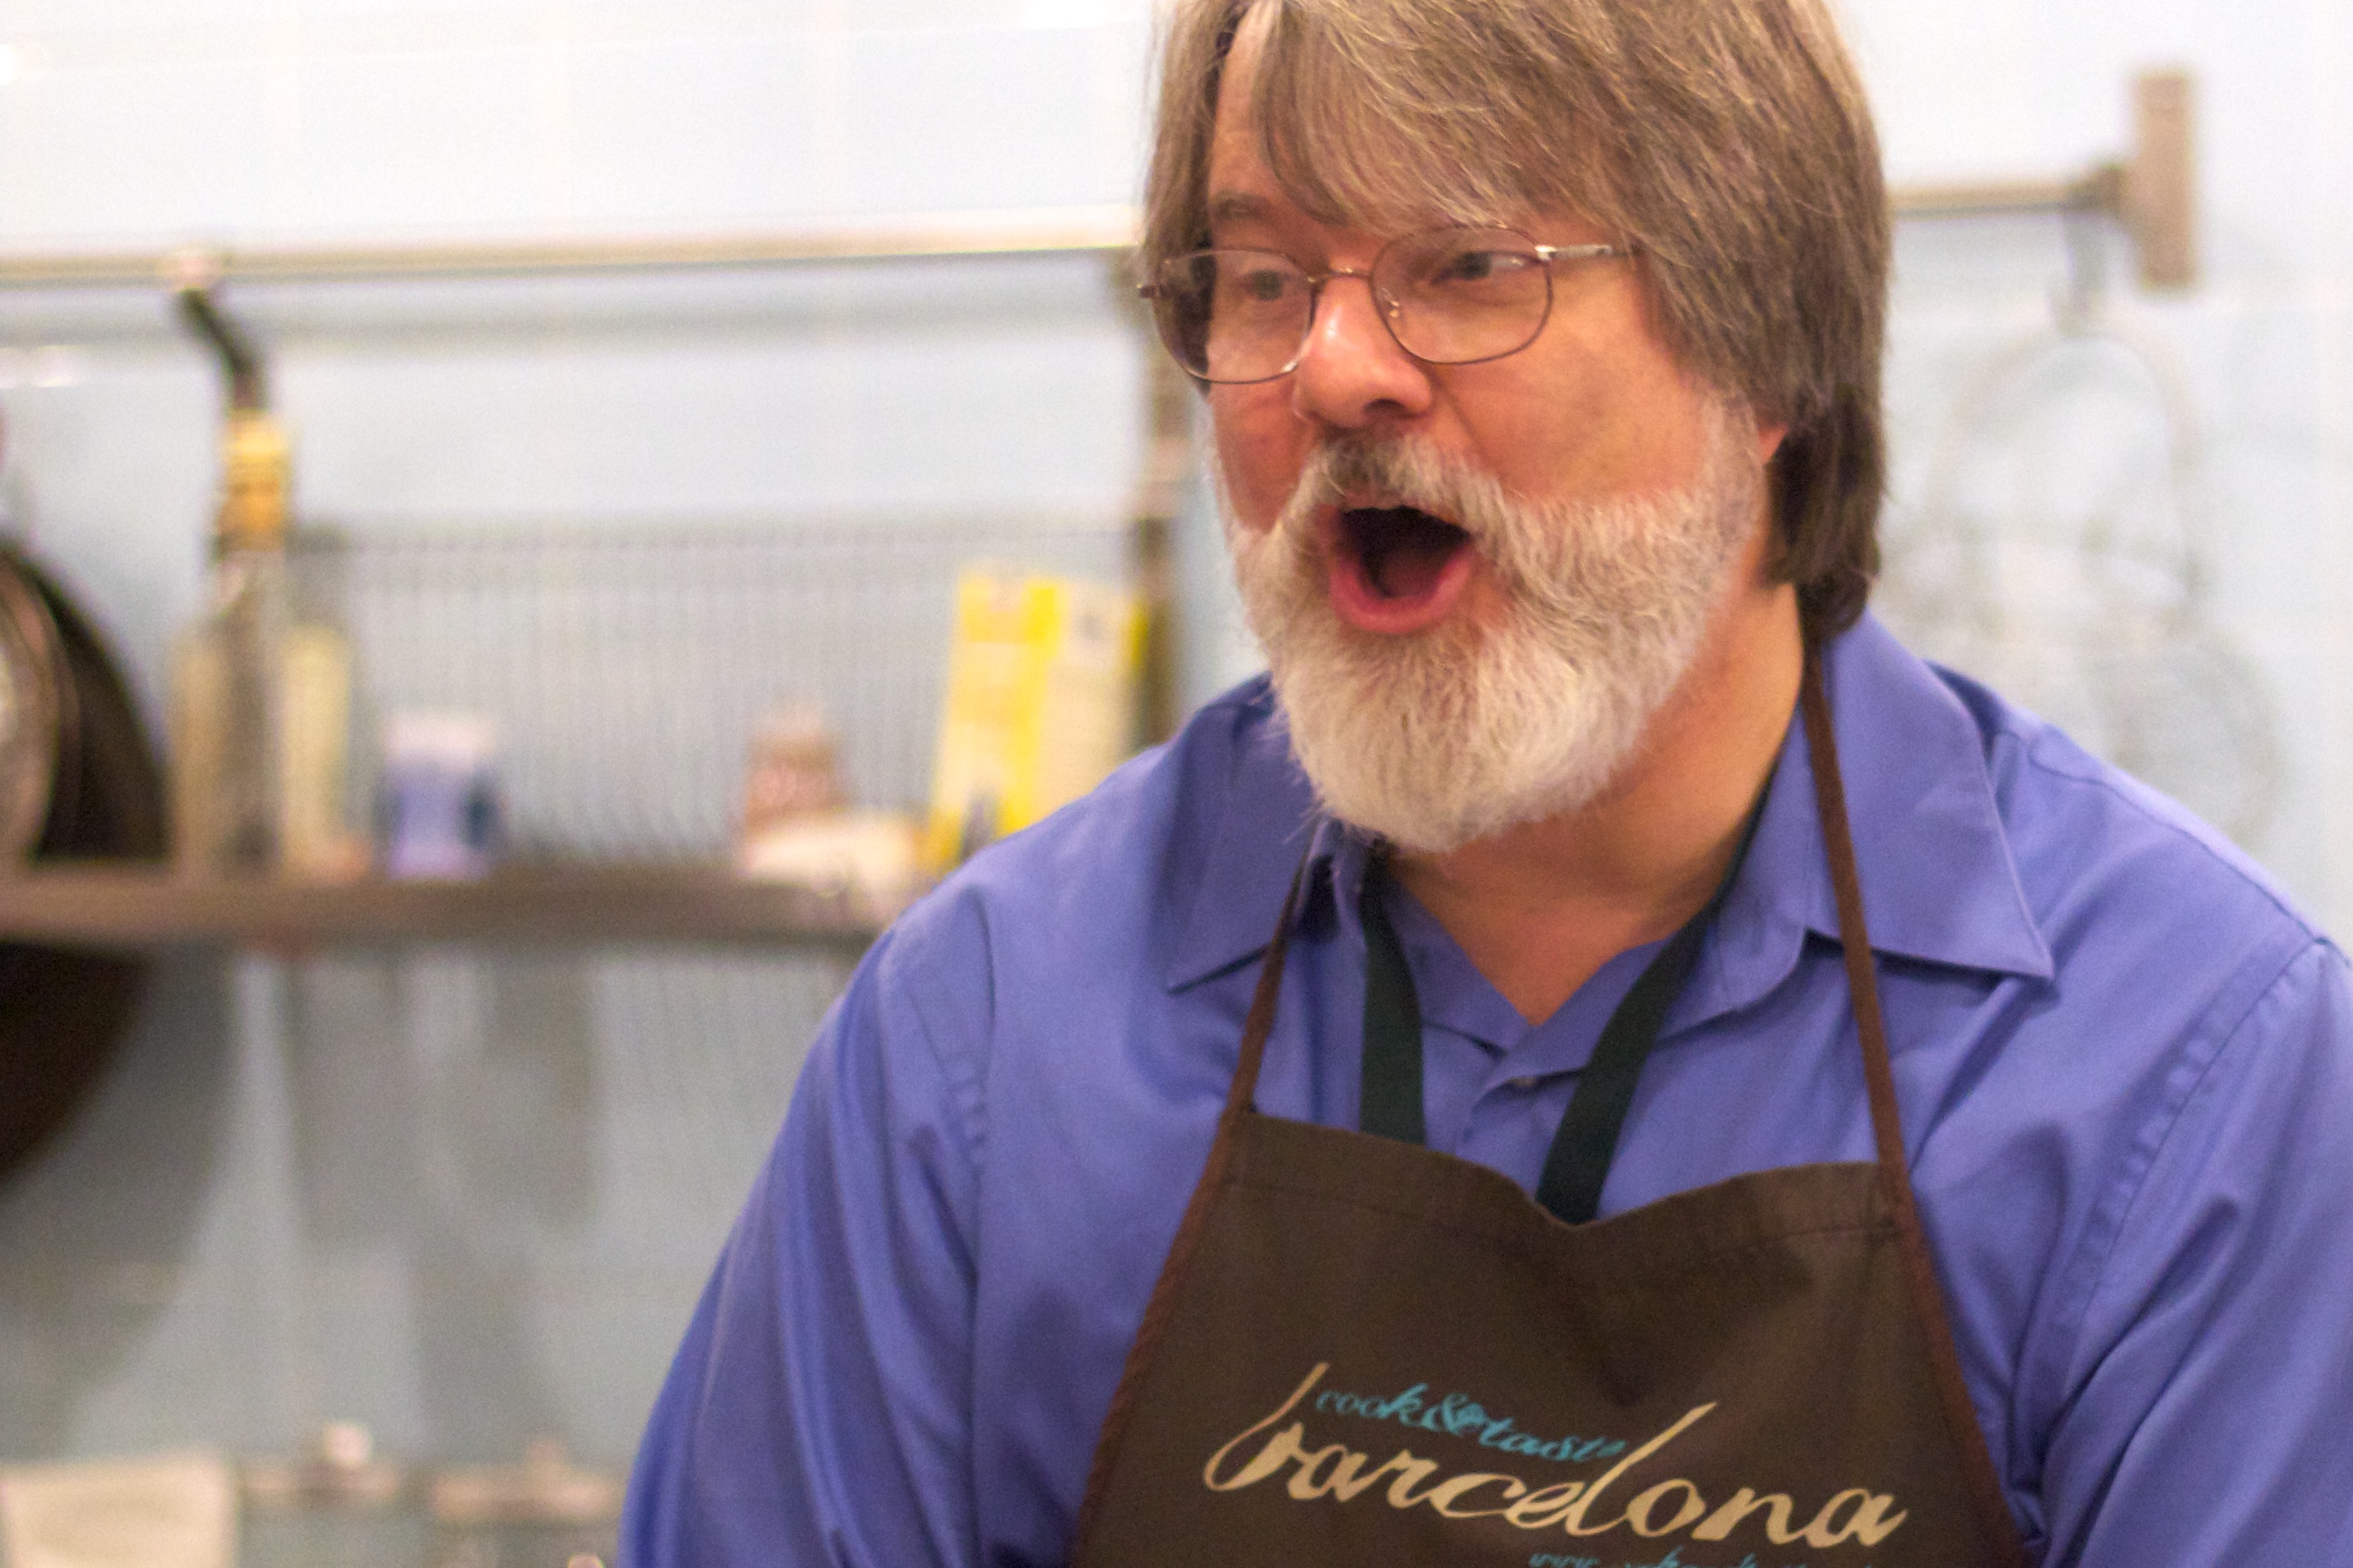
person, professional, profession, oet10, nmcfriends, sense